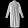
Label: Coat